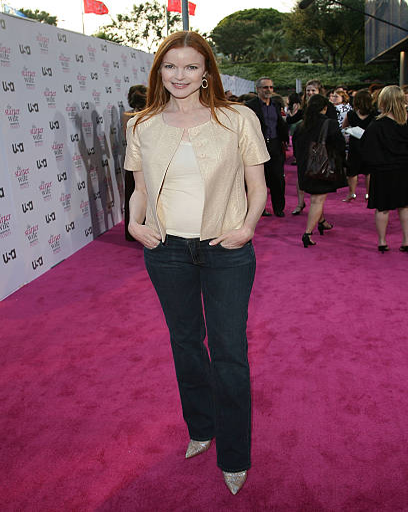
actor arrives at the premiere .